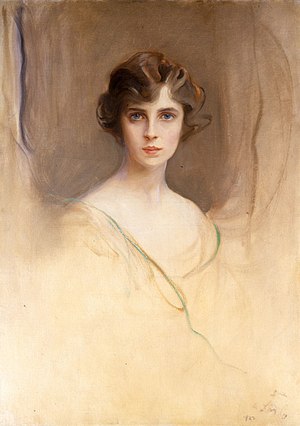
Olga af Grækenland og Danmark / Biografi / Forlovelse med Frederik 9.
Portræt af Prinsesse Olga udført af Philip de László i 1922.
Prinsesse Olga af Grækenland og Danmark var en græsk prinsesse, der var gift med prinsregent Paul af Jugoslavien.